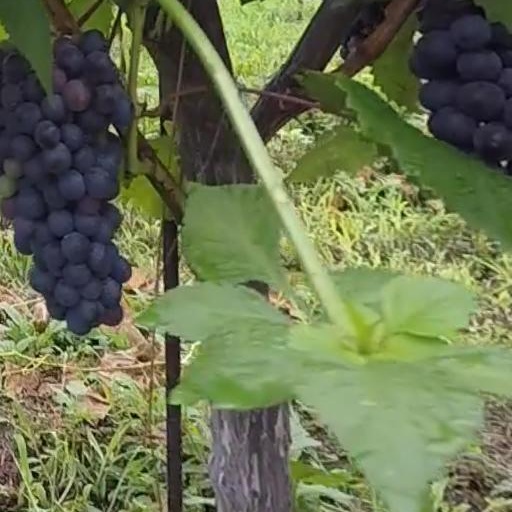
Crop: grape